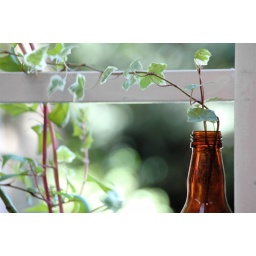
Cafe plant in bottle